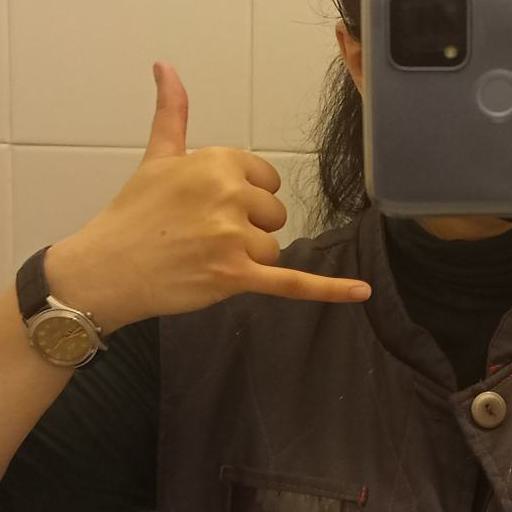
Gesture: call